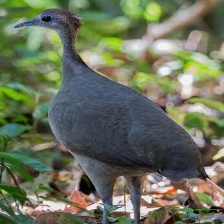
Species: GREAT TINAMOU
Scientific name: TINAMUS MAJOR